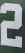
Number: 2